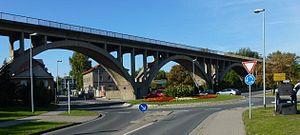
Mücheln (Geiseltal) est une ville allemande de l'arrondissement de Saale, Land de Saxe-Anhalt.